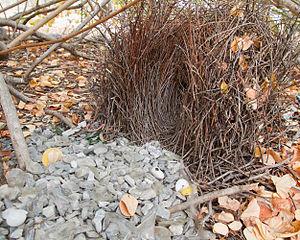
Les Ptilonorhynchidae sont une famille de passereaux constituée de 8 genres et 20 espèces d'oiseaux jardiniers endémiques de l'Australie et de la Nouvelle-Guinée.